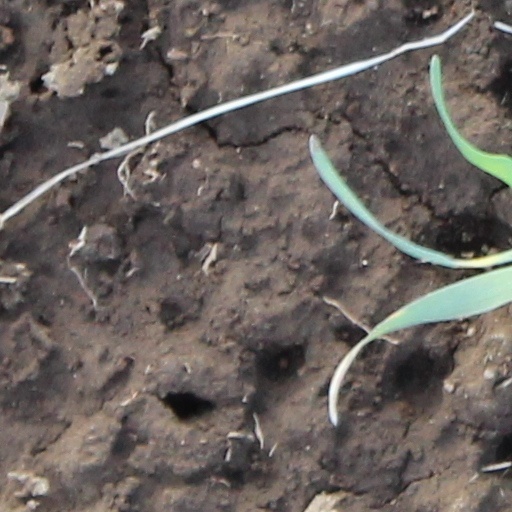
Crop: wheat